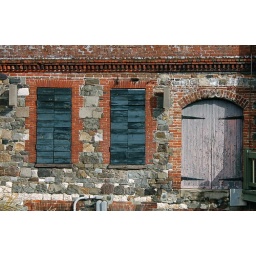
building along river street in Savannah, GA